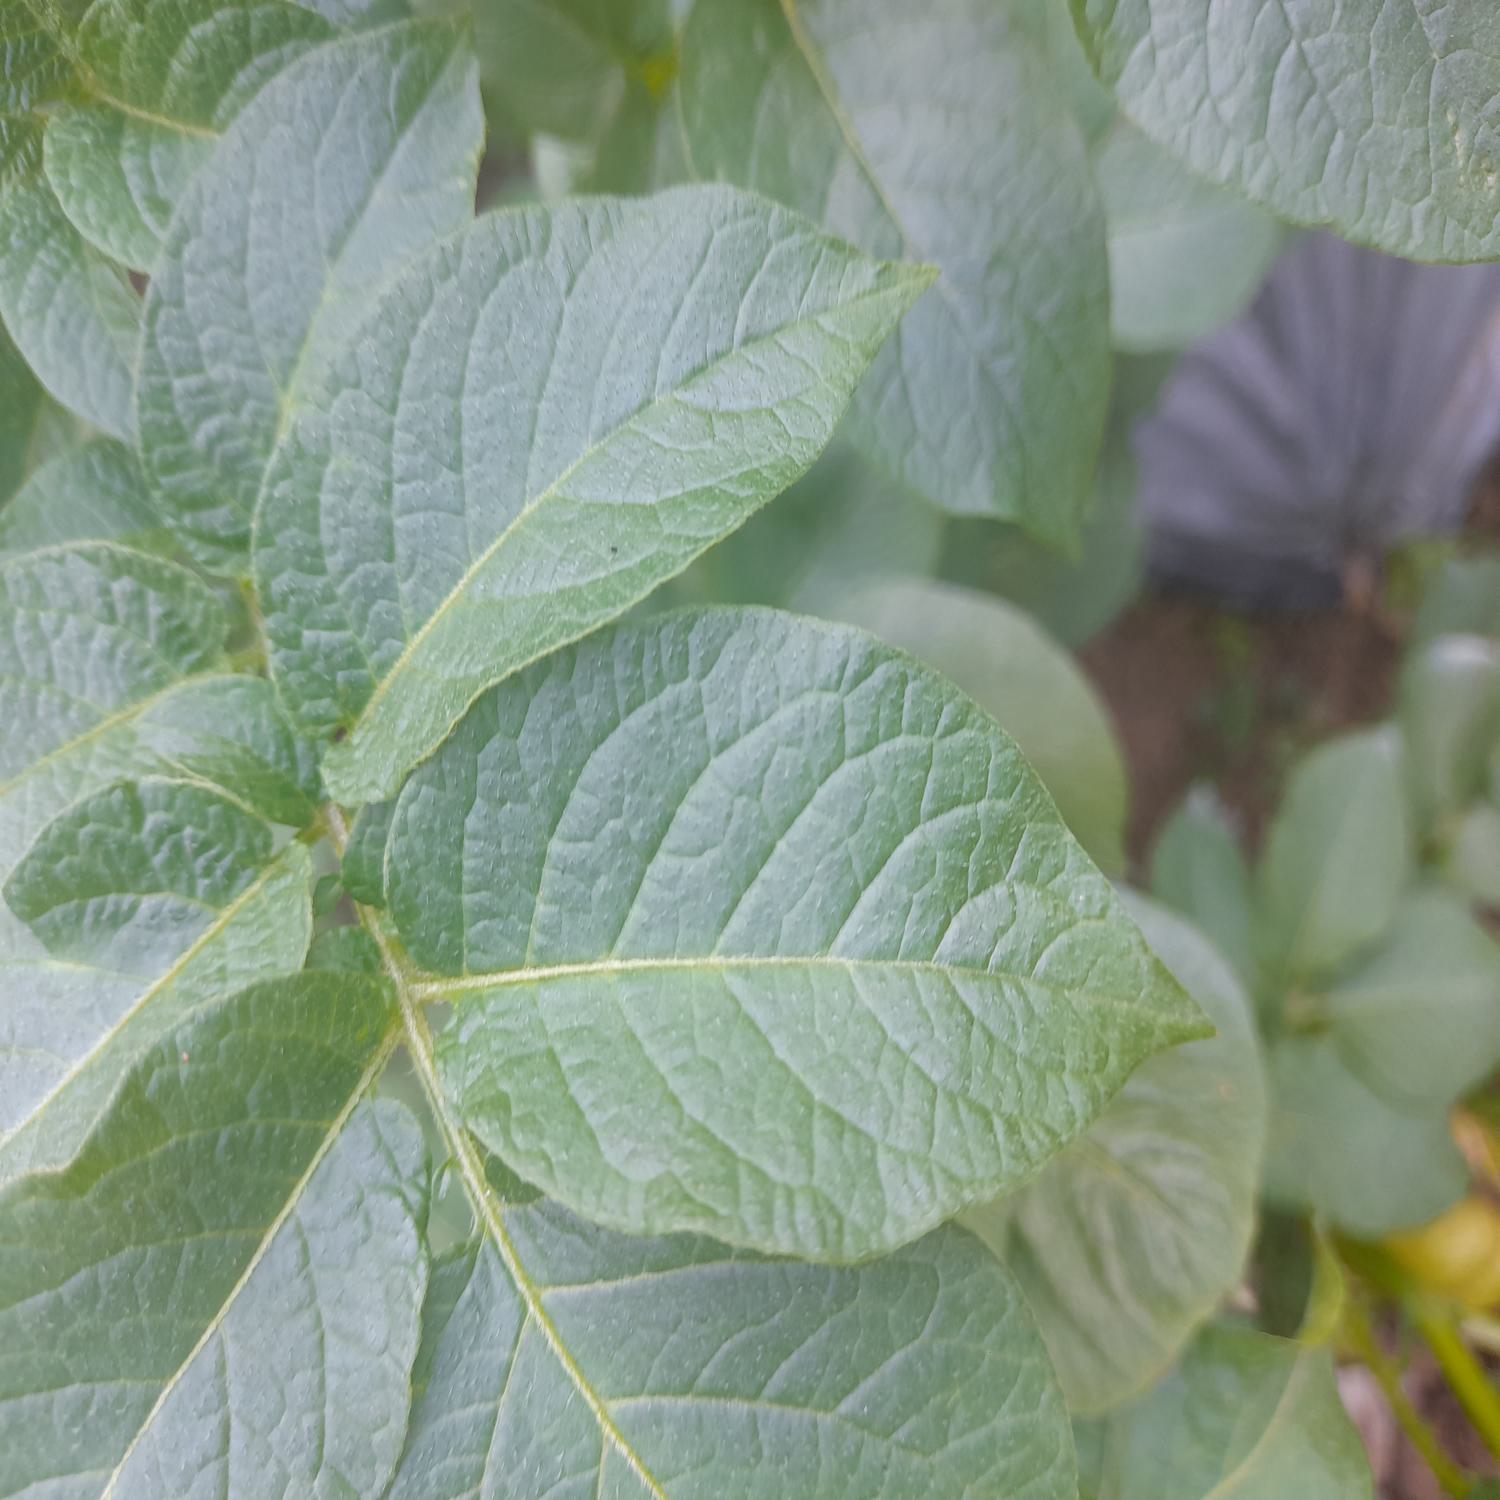
Etiqueta: Sana